Epitaphios (liturgical)

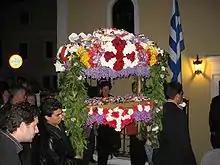
The Epitaphios is placed on a decorated bier, and carried in procession.

Near the end of the service, the priest and deacon, accompanied by acolytes with candles and incense, bring the Epitaphios in procession from the Holy Table into the center of the church and place it on a table which is often richly decorated for that purpose. The Gospel Book is laid on top of the epitaphios. In some Greek churches, an elaborately carved canopy, called a "kouvouklion", stands over the Epitaphios. This bier or catafalque represents the Tomb of Christ, and is made of wood, usually elaborately carved. On Good Friday morning, the bier is decorated with spring flowers, mostly white, red, and purple, until it is covered by the flowers in its entirety. The Tomb is often sprinkled with flower petals and rosewater, decorated with candles, and ceremonially censed as a mark of respect. The bells of the church are tolled, and in traditionally Orthodox countries, flags are lowered to half-mast. Then the priest and faithful venerate the Epitaphios as the choir chants hymns. In Slavic churches, the service of Compline will be served next, during which a special Canon will be chanted which recalls the lamentations of the Theotokos.